174th Siege Battery, Royal Garrison Artillery

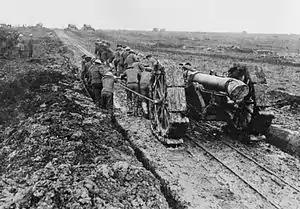
6-inch howitzer being moved through mud on the Western Front.

46th HAG transferred to Second Army's command at the end of the Passchendaele fighting on 9 November, then 174th Siege Bty moved to 79th HAG on 18 December. Fourth Army HQ took over the Ypres Salient two days later. 174th Siege Bty was rested from 23 December, then moved to 72nd HAG on 28 January 1918. On 23 February the battery was joined by a section from the newly-arrived 448th Siege Bty, to bring it up to a strength of six howitzers.